Vero station

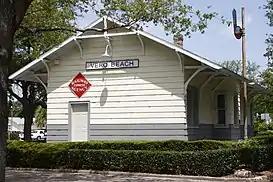

Vero station, also known as Vero Beach station, is a historic Florida East Coast Railway train station in Vero Beach, Florida. It is located at 2336 Fourteenth Avenue.